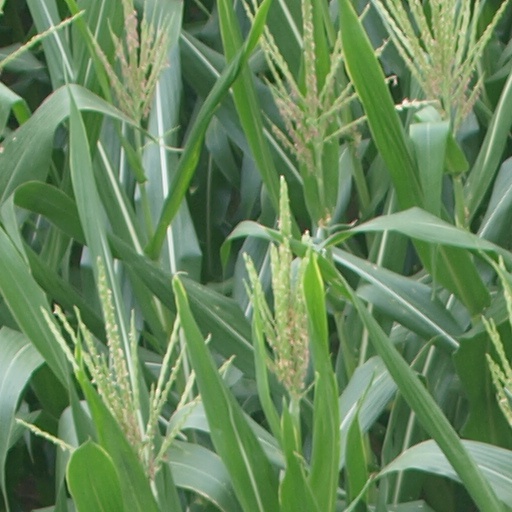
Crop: maize; corn